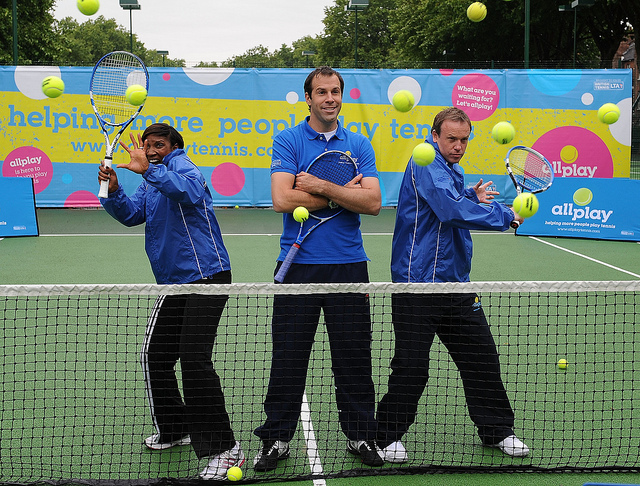
người đàn ông ở giữa đang đứng ôm vợt tennis và hai người đàn ông hai bên đang vung vợt tennis đánh bóng